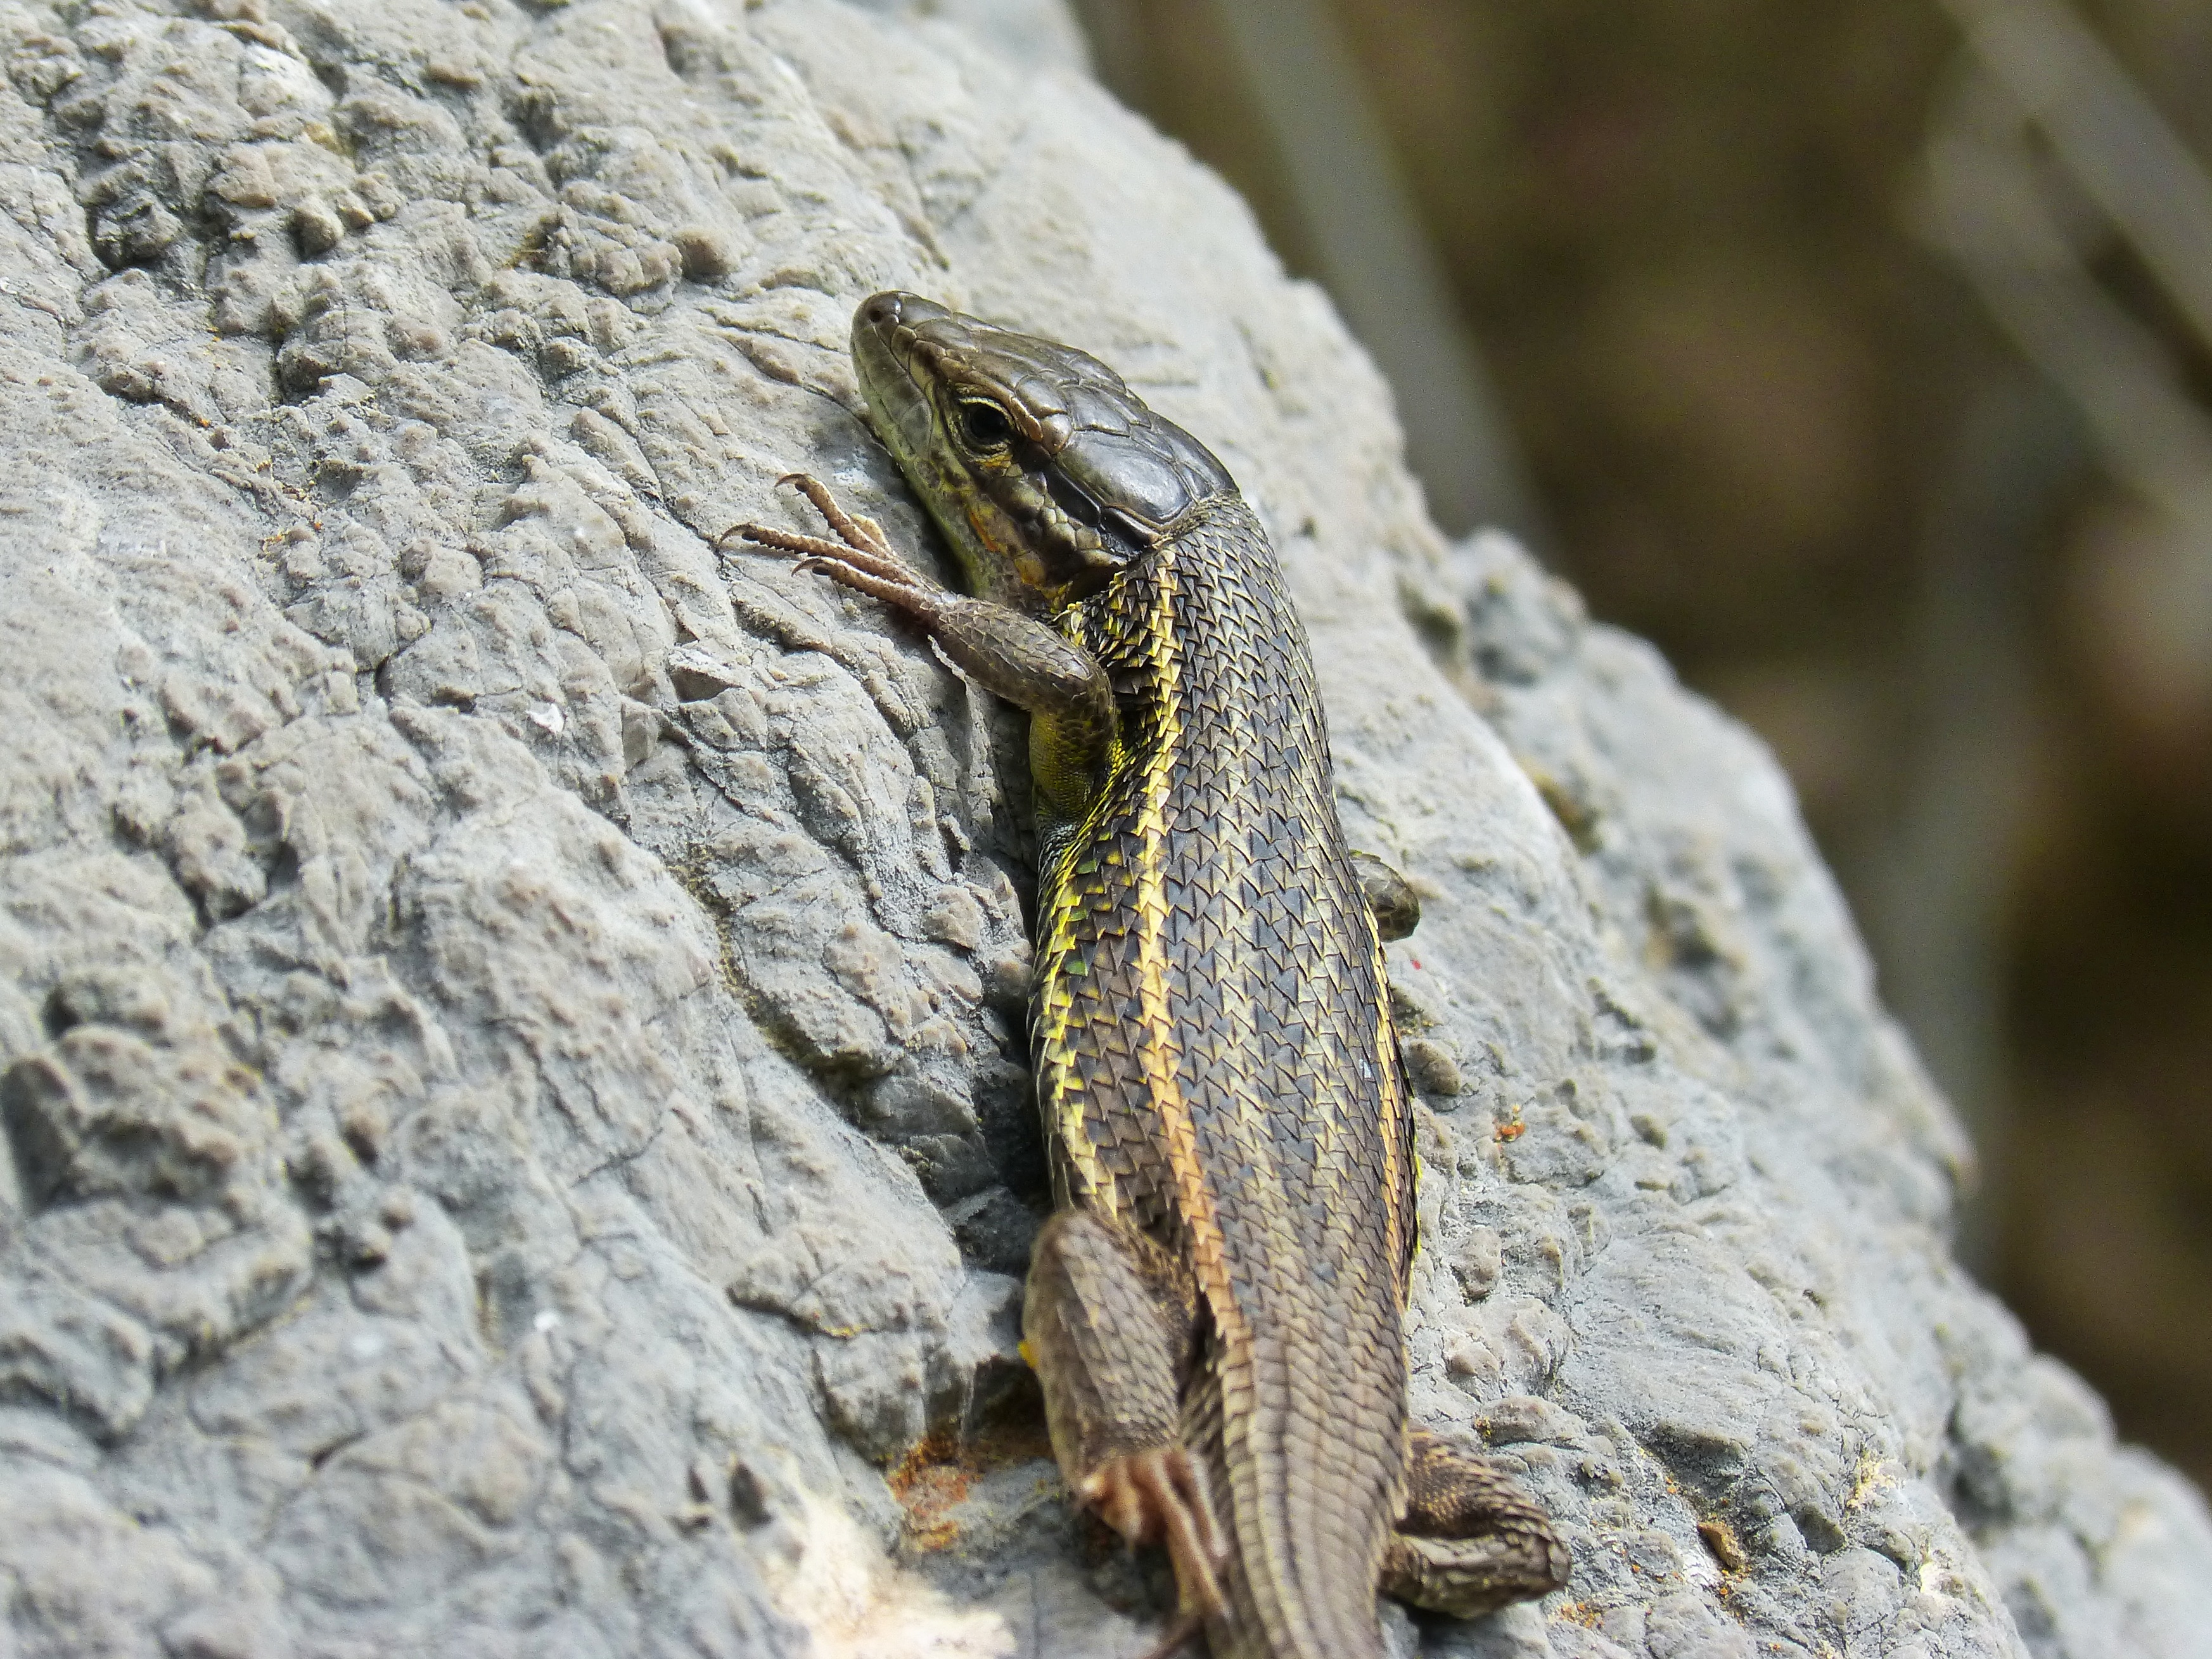
rock, wildlife, reptile, amphibian, fauna, lizard, vertebrate, detail, reptiles, scales, sargantana, lacerta, agamidae, scaled reptile, lacertidae